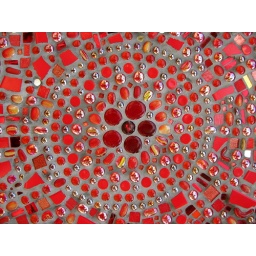
On the wall of a building in San Francisco's North Beach. August 2009.